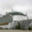
Label: ship